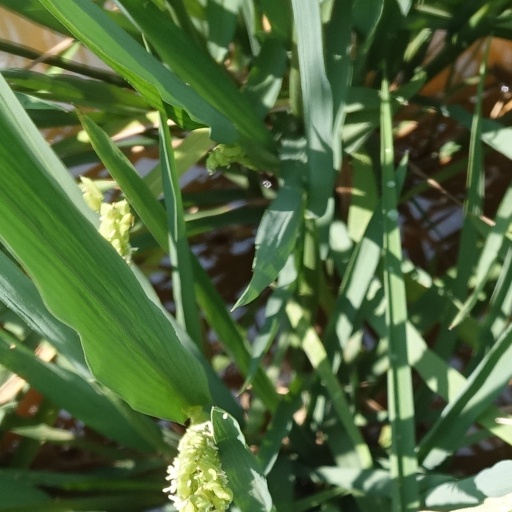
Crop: rice